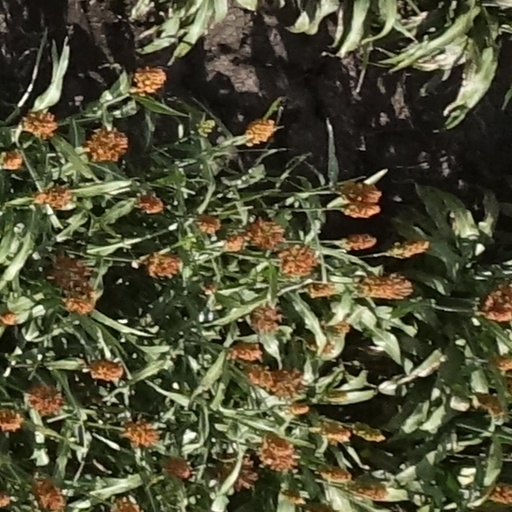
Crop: sorghum